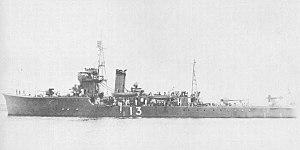
La Classe N° 13 est une classe de dragueurs de mines de la Marine impériale japonaise. Ces six navires de lutte anti-sous-marine ont été construits entre 1937 et 1939 en d'après le plan de Maru 1 Keikaku.